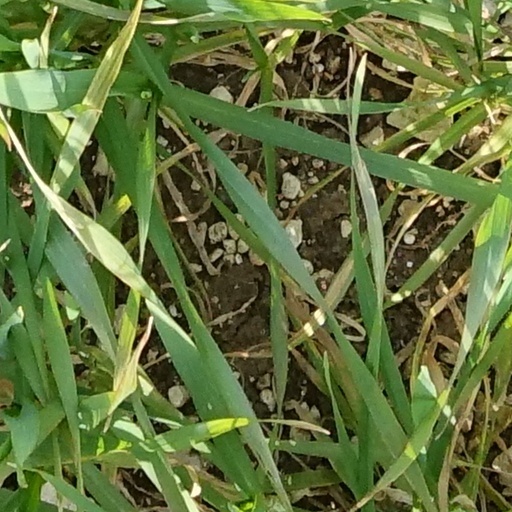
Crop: wheat